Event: Nepal Earthquake
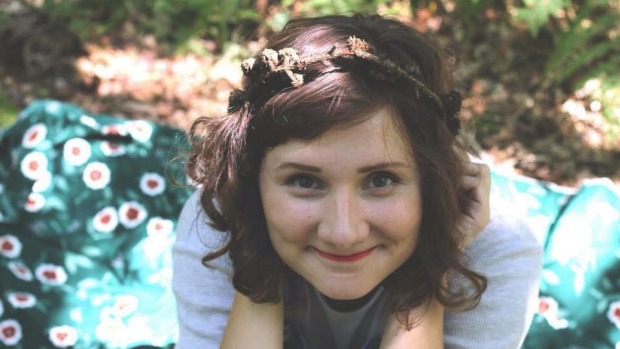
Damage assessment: no_damage